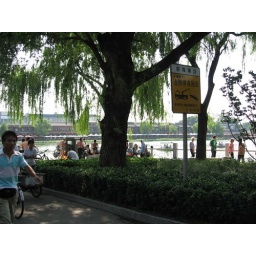
Men swimming in lake Shiha